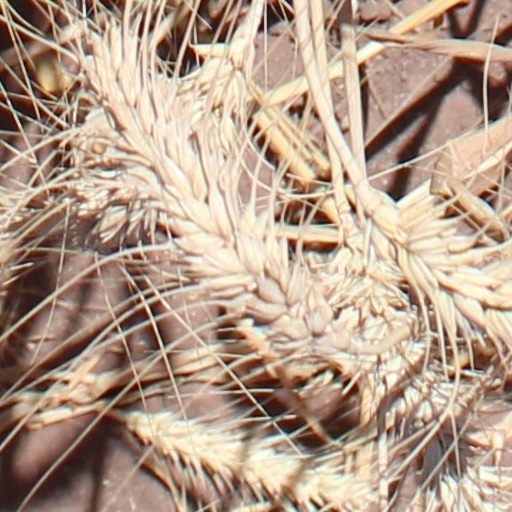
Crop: wheat